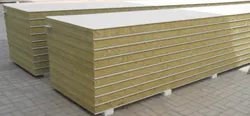
Label: Rockwool_Insulated_Sandwich_Panels